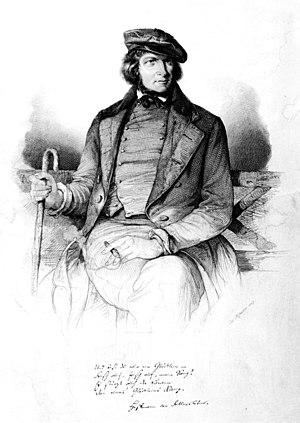
August Heinrich Hoffmann von Fallersleben